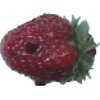
Label: Strawberry Wedge 1